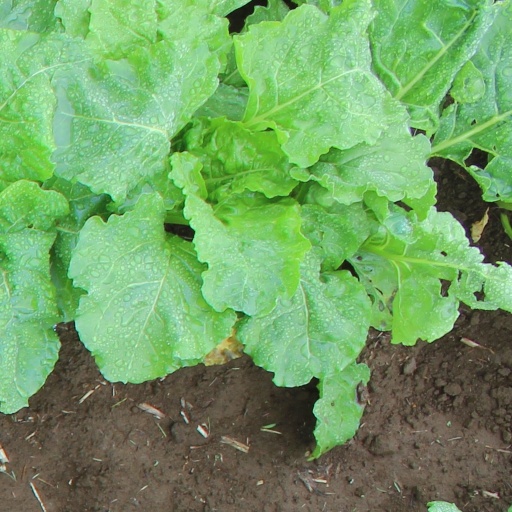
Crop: sugar beet